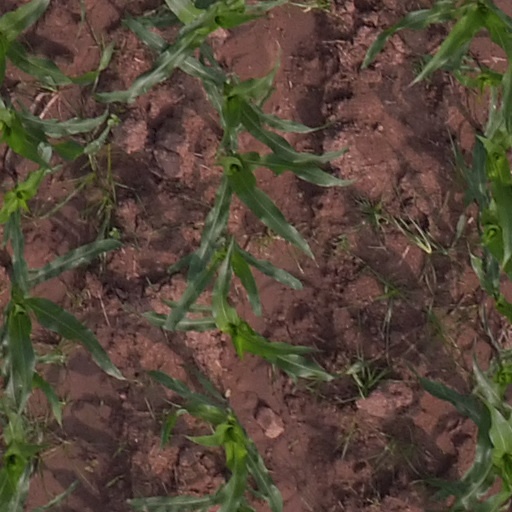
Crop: maize; corn